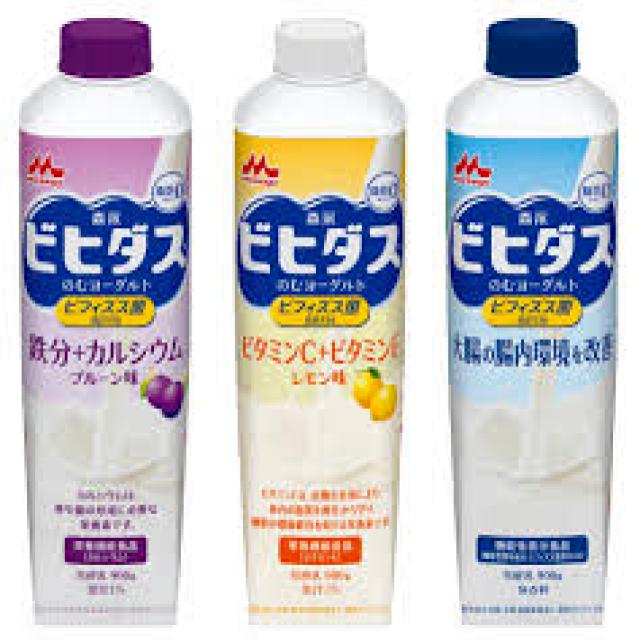
Label: Plastic